Queens Park, Bedford

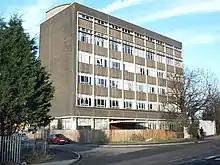
The Allens Tower (demolished 2009), offices for W H Allen Sons and Company opened by Prince Philip, Duke of Edinburgh in 1959.

The land in Queens Park was farmed as early as the 11th century, and occupied by tenant farmers. The only evidence of primitive settlements is the discovery of flint at Honey Hills. Early settlements and dwellings included; Provendor Farm, Prebend Farm, and the Farm House & cottages at Bedford Ford End (until the 1950s) now Fernleigh Close. Gallows existed up to 1802 at the sharp bend on the Bromham Road.